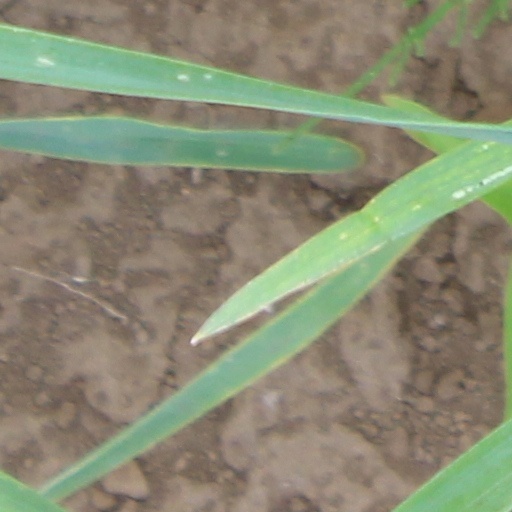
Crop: wheat